Tamaeva IV

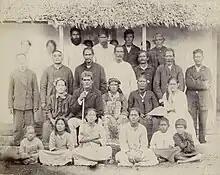
The young queen, the regent, group of chiefs and inhabitants of Rimatara, c. 1889

Tamaeva IV (died 1892) was the reigning queen of the Polynesian island of Rimatara who ruled from 1876 until her death in 1892. French sources refer to her as Temaeva, and one Australian newspaper called her Te Maere, while her tombstone in Rimatara gives her name as Tamaeva.